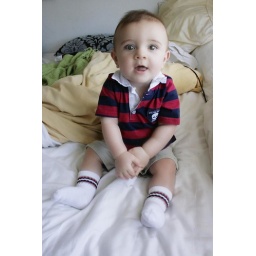
helping Meme pack...mostly by sitting on her bed looking cute. :) 7 mo. 1 week. 4 days.